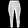
Label: Trouser